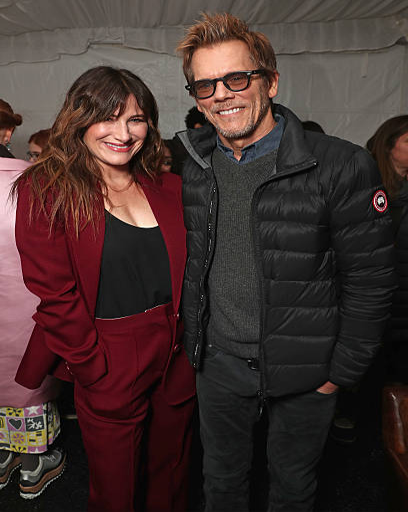
actors attend the premiere at festival .